Vertical banner

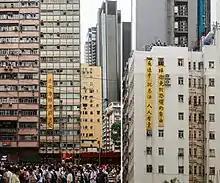
Vertical protest banners showing support along mass rally's route on June 9, 2019.

On the final days of the Umbrella Movement, two over-sized vertical banners, both were yellow with black font, were among the hundreds of pieces of protest materials being cleaned out. The smaller one of the two was originally spread out over Harcourt Road and then later vertically hung on a lamppost that showed "WE WILL BE BACK", in capitalized English and "Citizens swear to return" (「人民誓必歸來」) in Chinese. Another one was horizontally spread out on the occupied Harcourt road, showing in Chinese "Stand With Students" (「撑學生」). Four days later, Hong Kong government reclaimed the three occupied locations and declared the end of the 79-day movement.